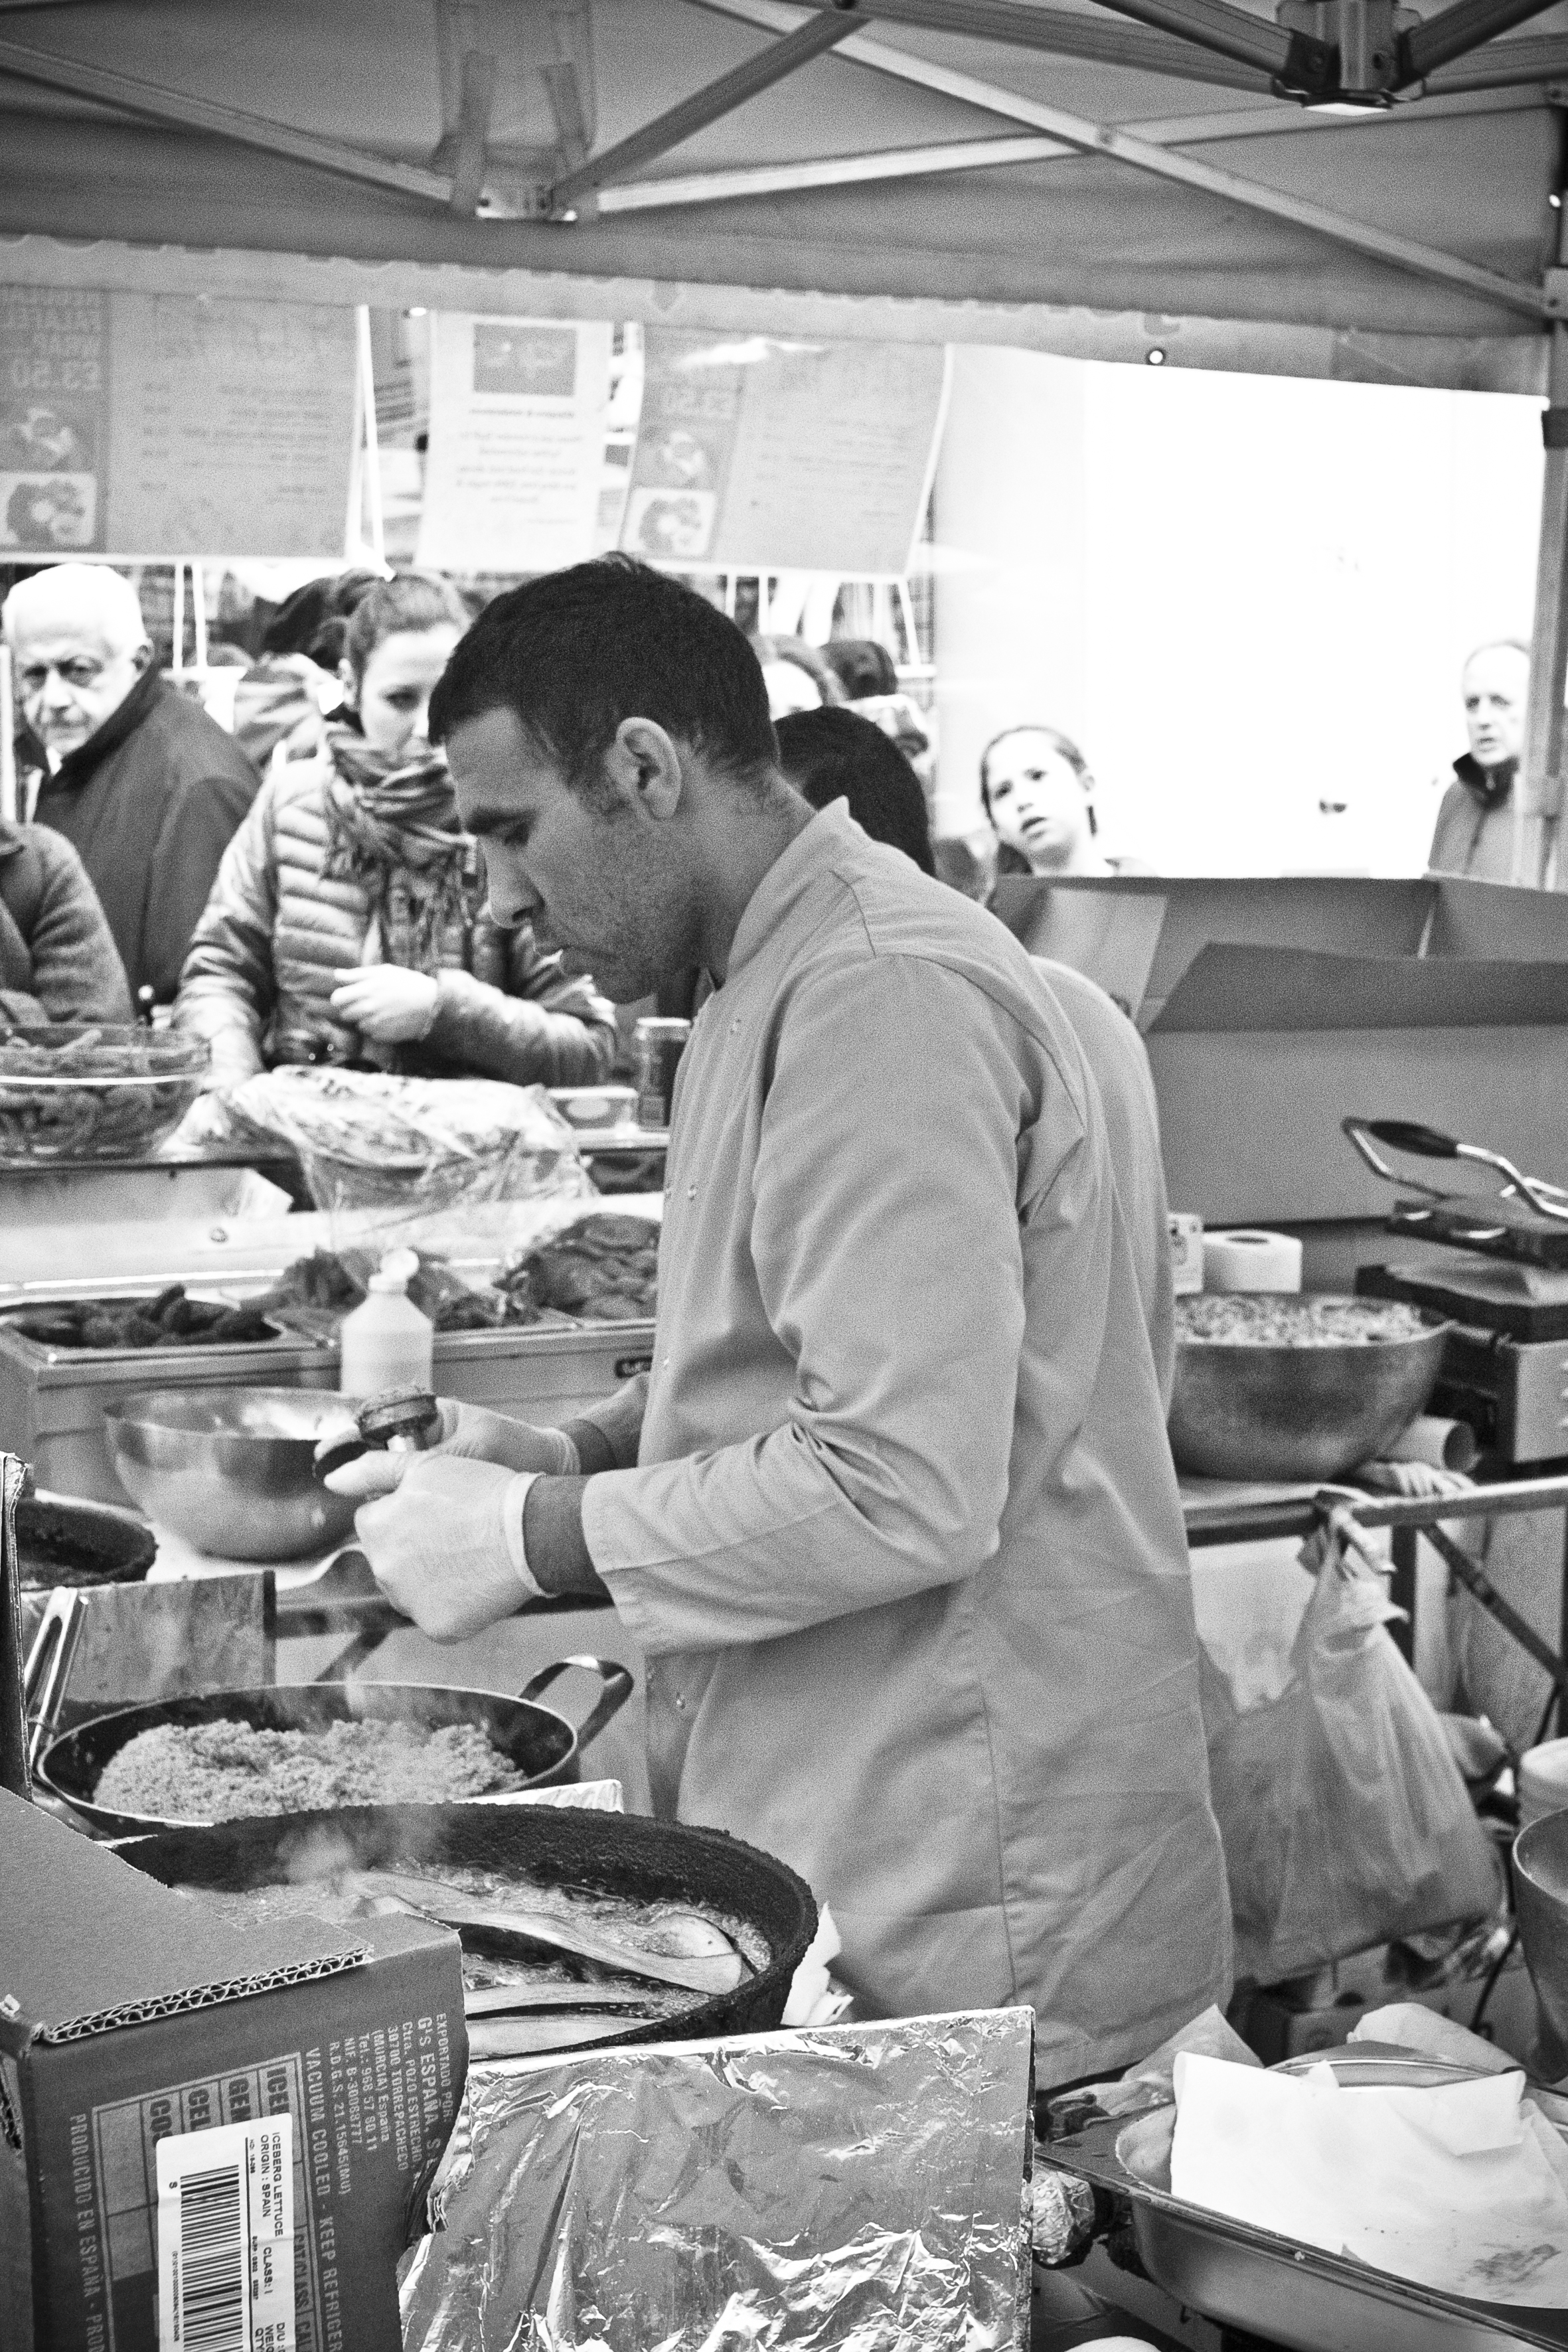
person, black and white, street, urban, travel, fujifilm, factory, market, monochrome, uk, england, bw, blackandwhite, blackwhite, london, ngc, noiretblanc, fuji, fujixt1, fujix, nottinghill, monochrome photography